Amino acid

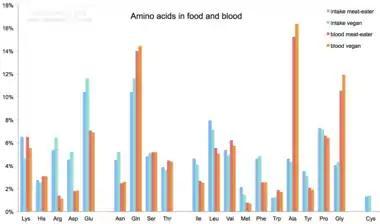
Diagram showing the relative occurrence of amino acids in blood serum as obtained from diverse diets.

Animals ingest amino acids in the form of protein. The protein is broken down into its constituent amino acids in the process of digestion. The amino acids are then used to synthesize new proteins and other nitrogenous biomolecules, or they are further catabolized through oxidation to provide a source of energy. The oxidation pathway starts with the removal of the amino group by a transaminase; the amino group is then fed into the urea cycle. The other product of transamidation is a keto acid that enters the citric acid cycle. Glucogenic amino acids can also be converted into glucose, through gluconeogenesis.